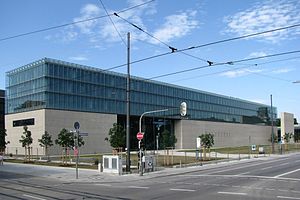
Kunstareal / Museerne
Egyptisk Museum (højre indgangsparti)
Kunstareal er et museumskvarter i centrum af München, Tyskland.